James H. Knight

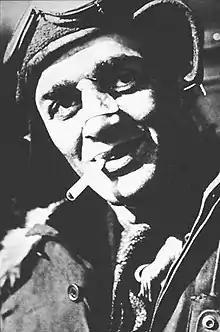
Knight with the broken nose he had during his night-flight

The U.S. transcontinental mail route began operating in September 1920. But, since pilots did not fly after dark, the mail was transferred to a railcar to travel during the night. At dawn, a waiting plane would take the mail sacks and fly on. However, newly elected president, Warren Harding, and some Congressmen began to talk openly about ending federal airmail subsidies. Questions of safety of flying the mail were not without merit. In the prior three years 17 airmail service pilots had died in crashes traced to mechanical or weather-related causes. Airmail pilots at the time virtually flew by the seat of their pants. Their instrument panel only included a magnetic compass for navigation which oscillated from north to south in rough weather. They also flew dangerously low in bad weather, skimming rivers, railroad tracks, and towns at treetop level in order to see where they were going.